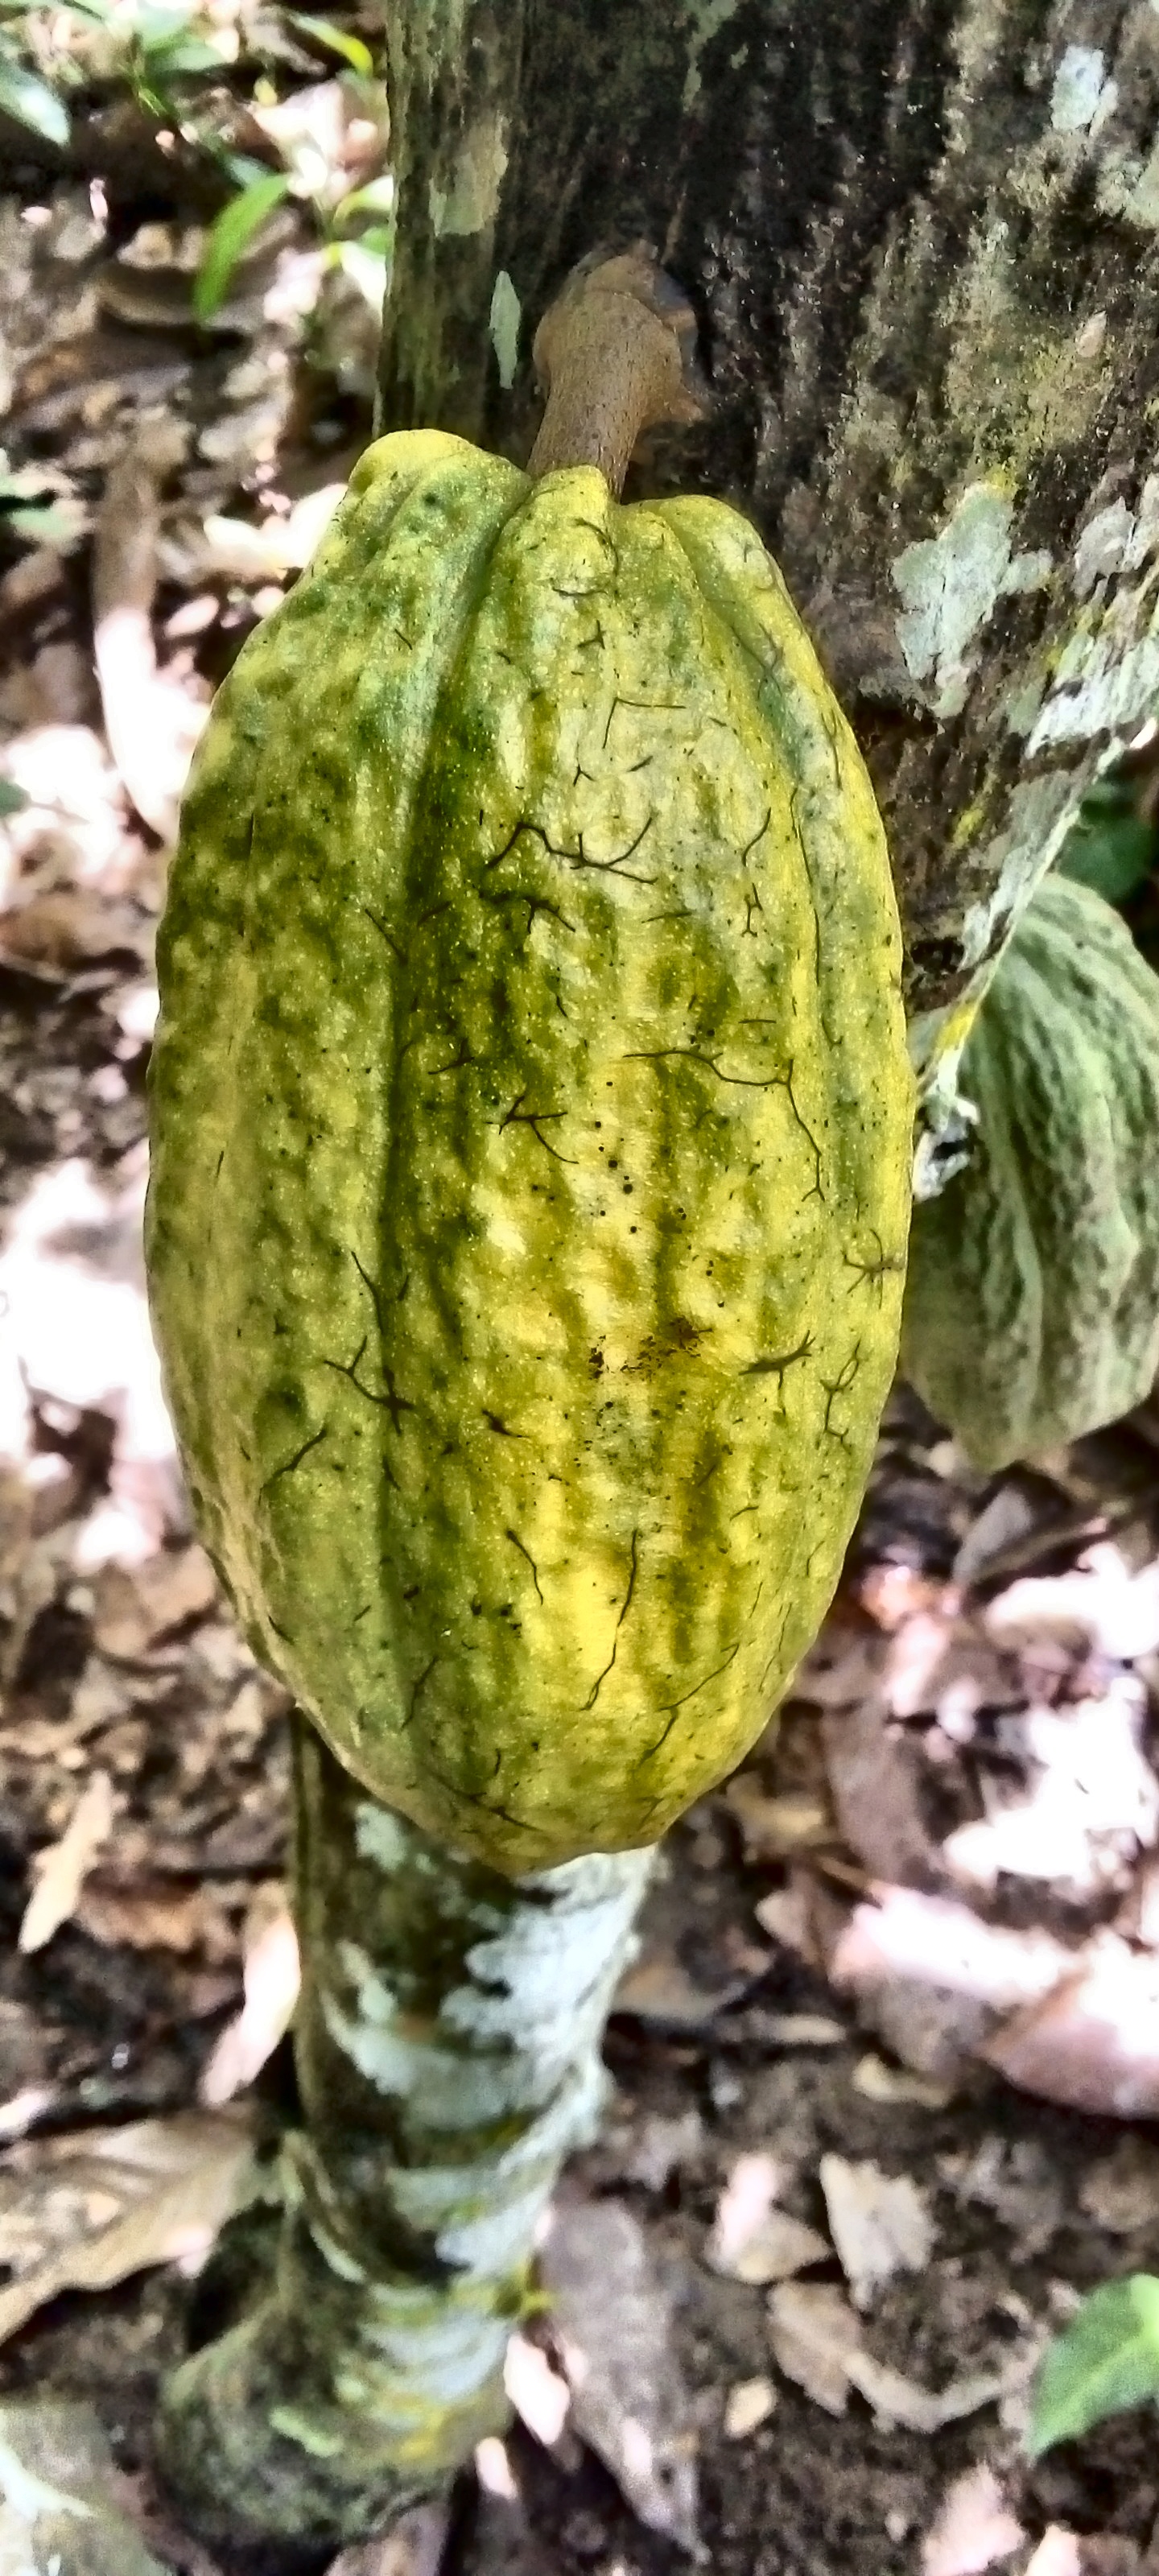
Maturity: mature
Variety: Guiana